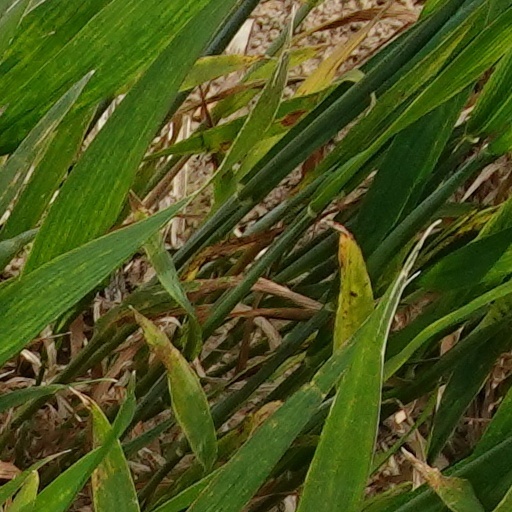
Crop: wheat